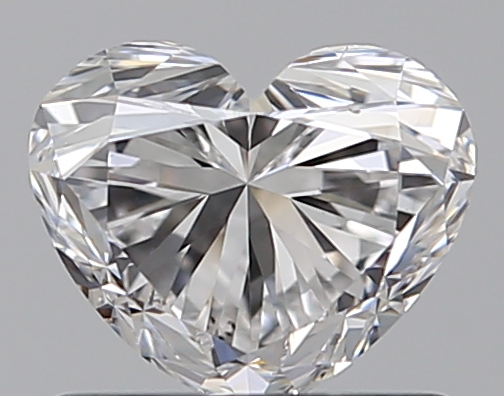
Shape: heart
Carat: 0.7
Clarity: VS2
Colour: E
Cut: GD
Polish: EX
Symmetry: VG
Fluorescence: N
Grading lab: GIA
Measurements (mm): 5 x 5.98 x 3.81